Martinique

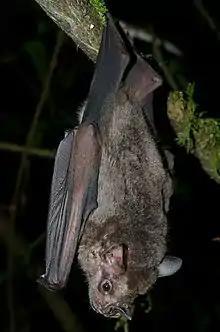
The Jamaican fruit bat can be found throughout the island.

The north of the island is especially mountainous. It features four ensembles of "pitons" (volcanoes) and "mornes" (mountains): the Piton Conil on the extreme North, which dominates the Dominica Channel; Mont Pelée, an active volcano; the Morne Jacob; and the Pitons du Carbet, an ensemble of five extinct volcanoes covered with rainforest and dominating the Bay of Fort de France at . Mont Pelée's volcanic ash has created grey and black sand beaches in the north (in particular between Anse Ceron and Anse des Gallets), contrasting markedly from the white sands of Les Salines in the south.